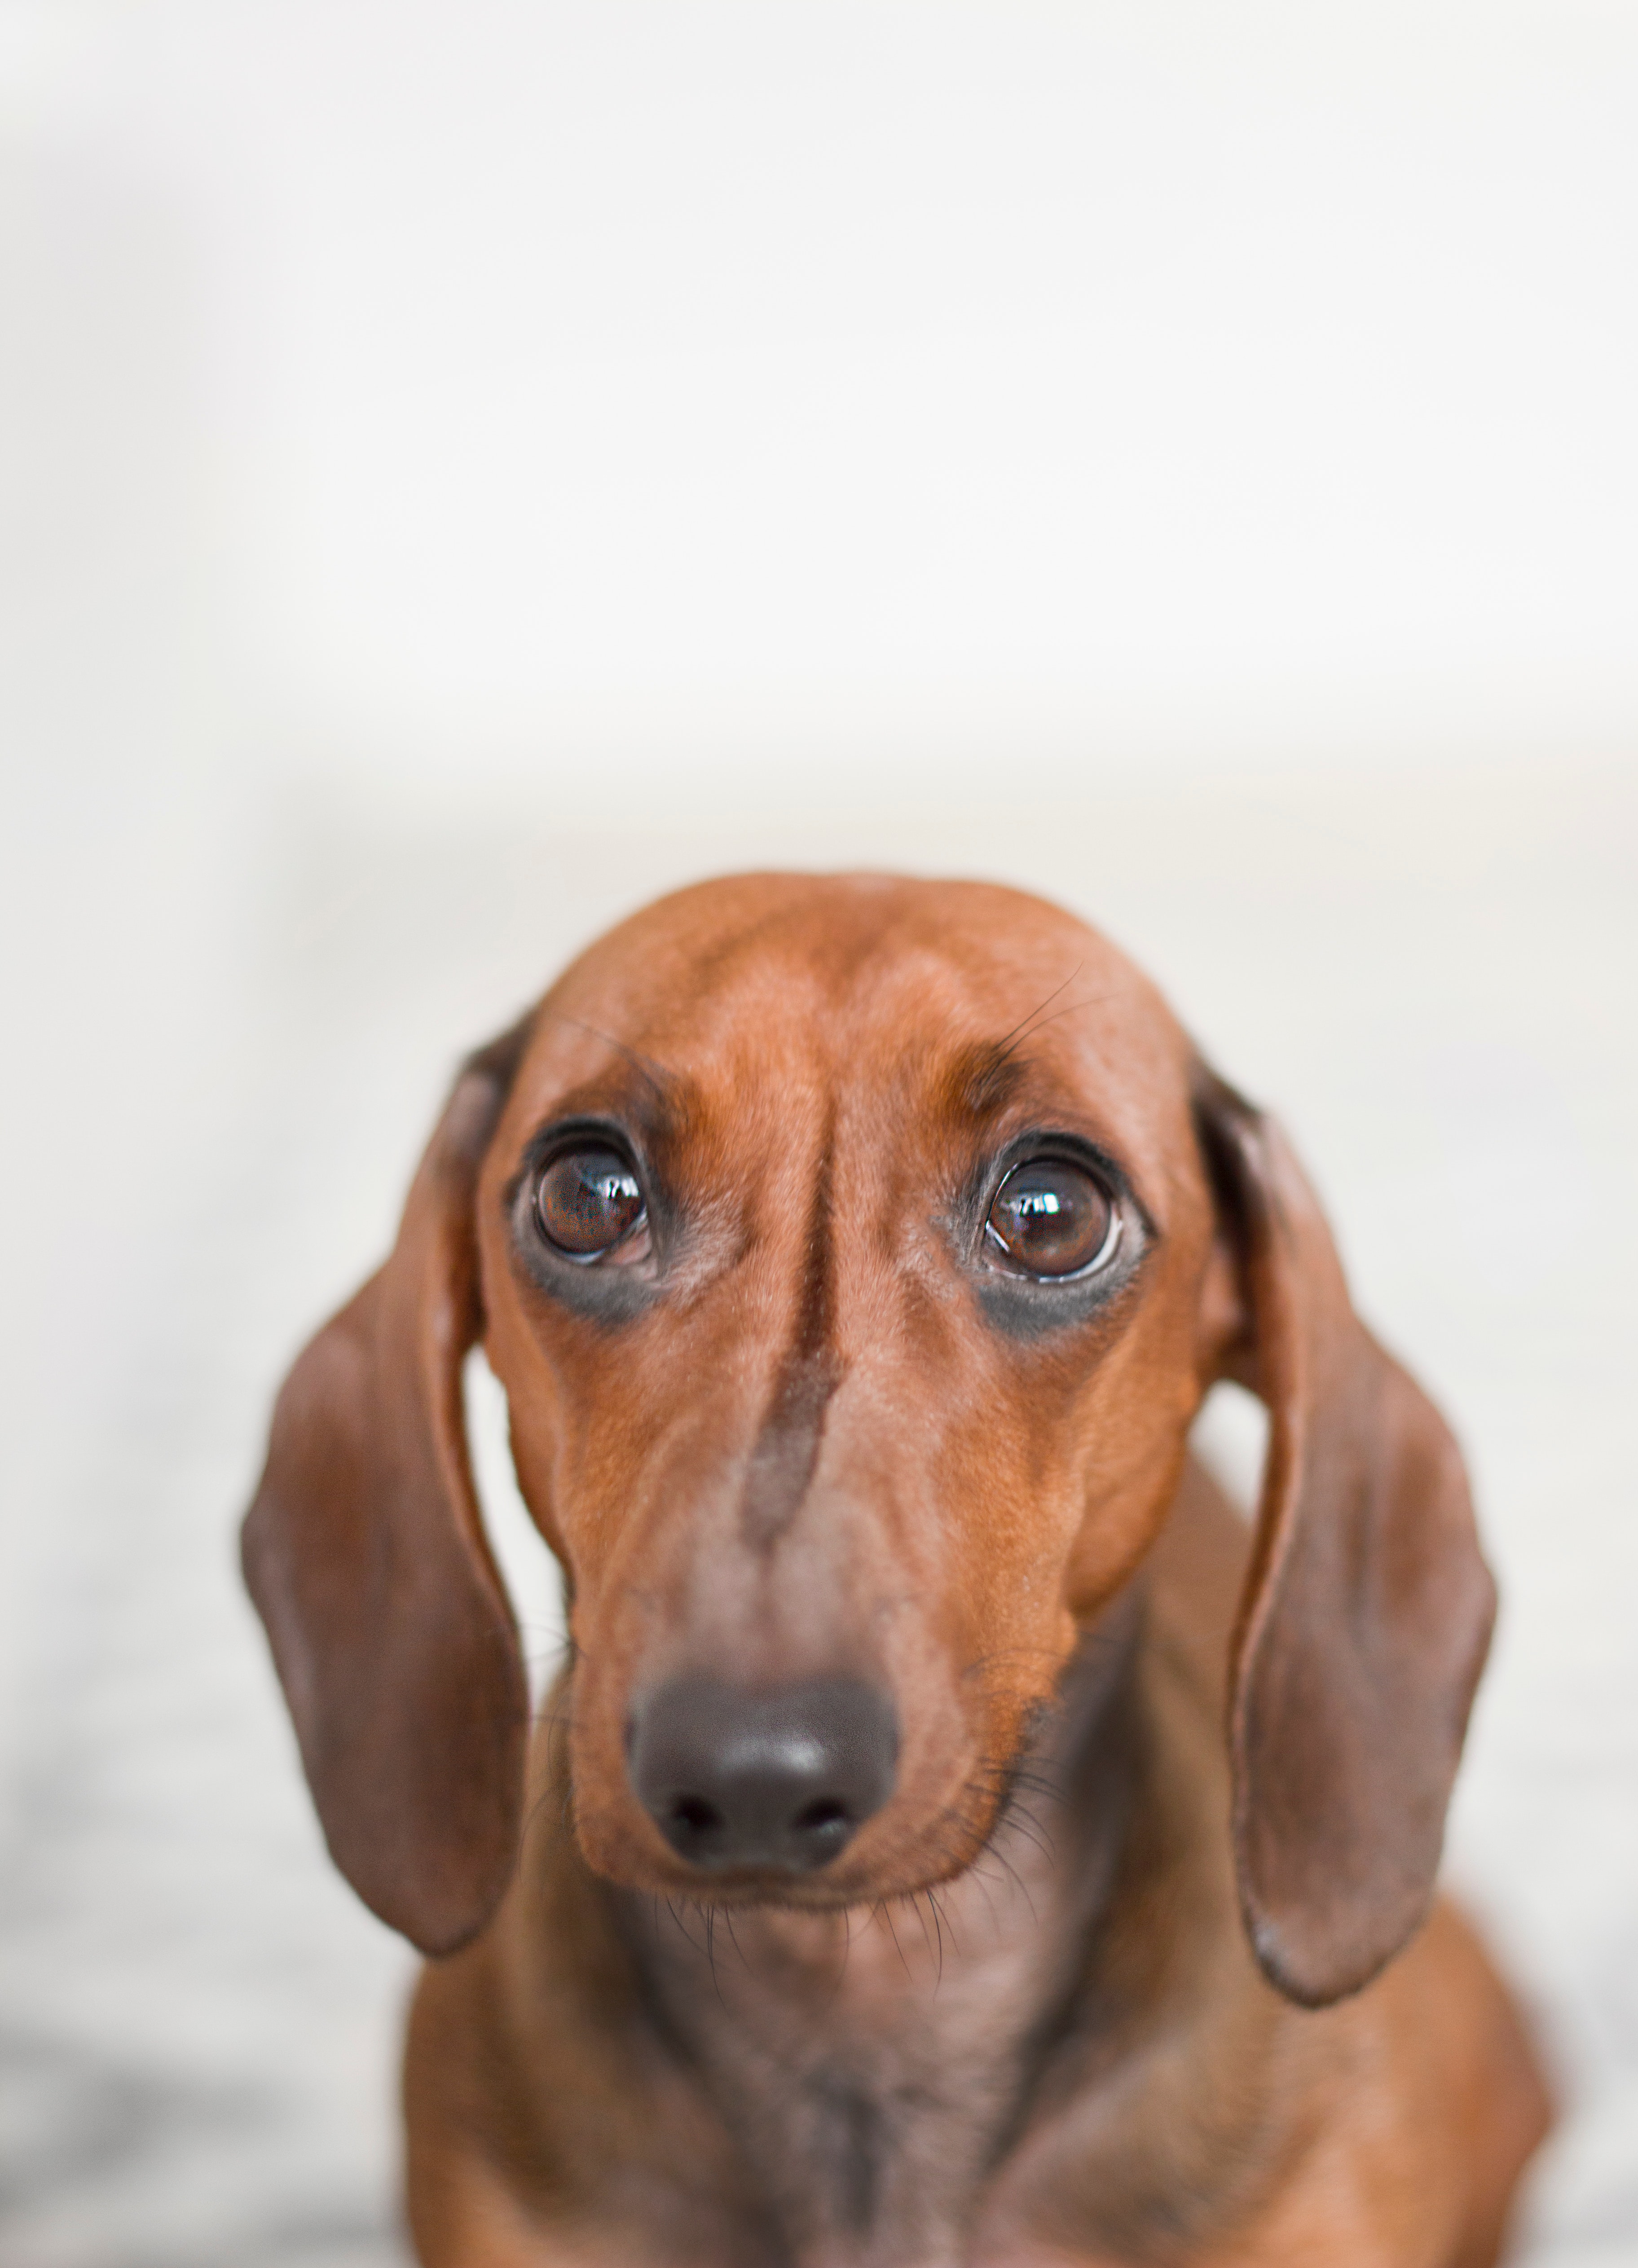
dog, mammal, vertebrate, canidae, dog breed, carnivore, dachshund, snout, nose, ear, hound, rare breed dog, scent hound, fawn, companion dog, whiskers, segugio italiano, coonhound, tyrolean hound, basset art sien normand